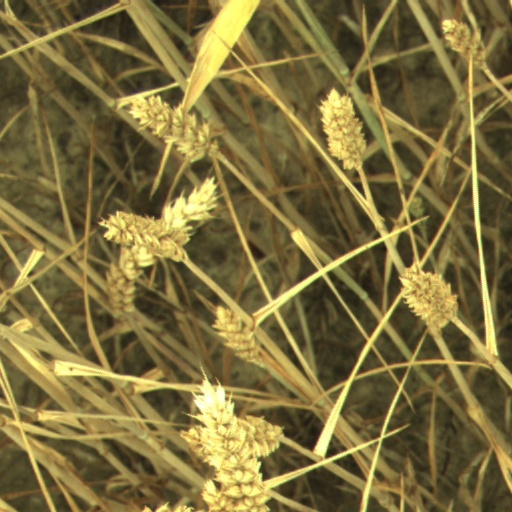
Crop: wheat